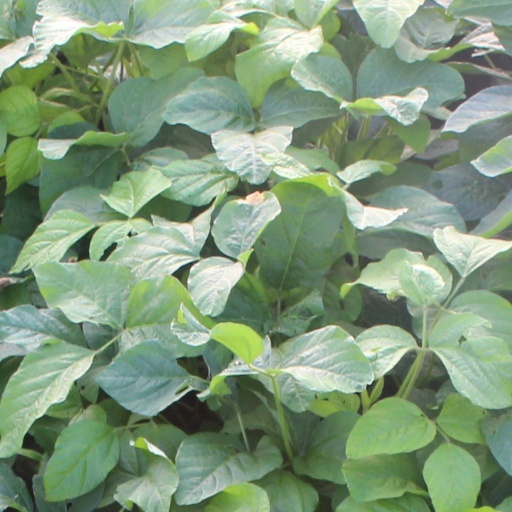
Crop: soybean